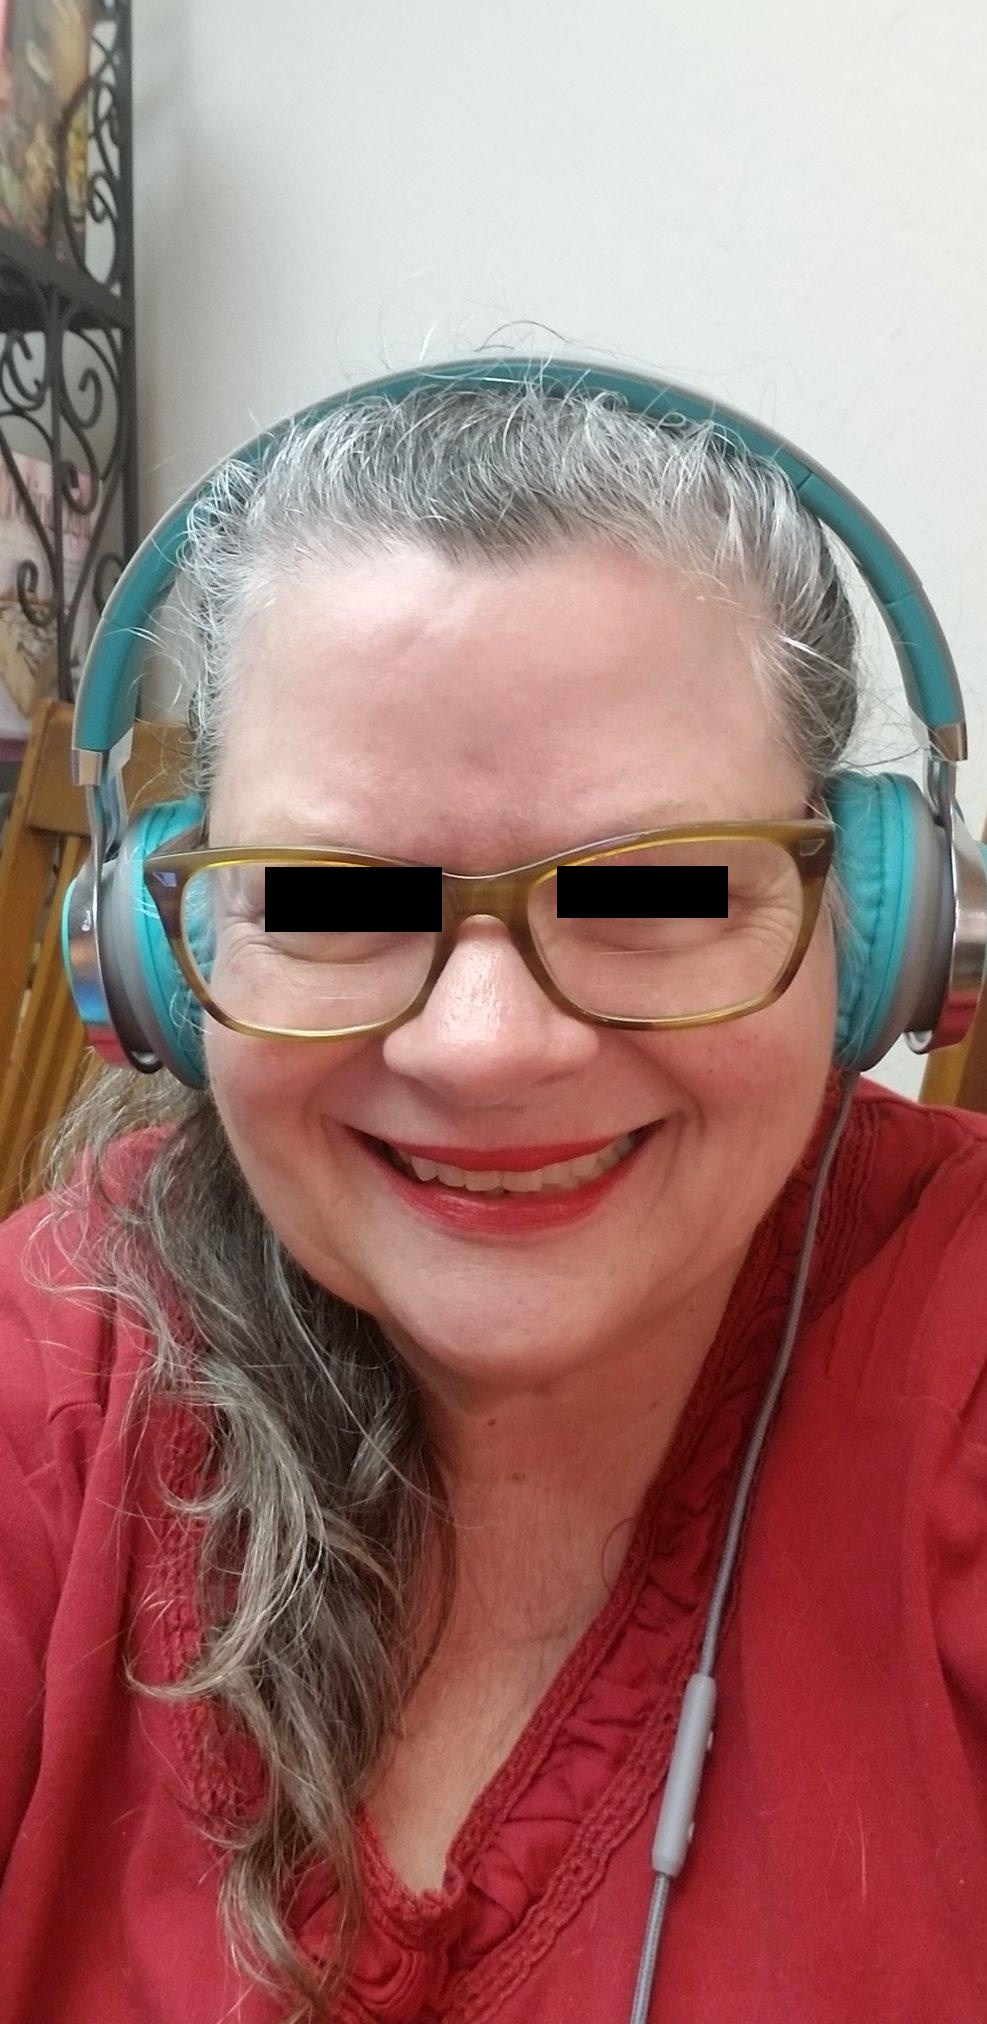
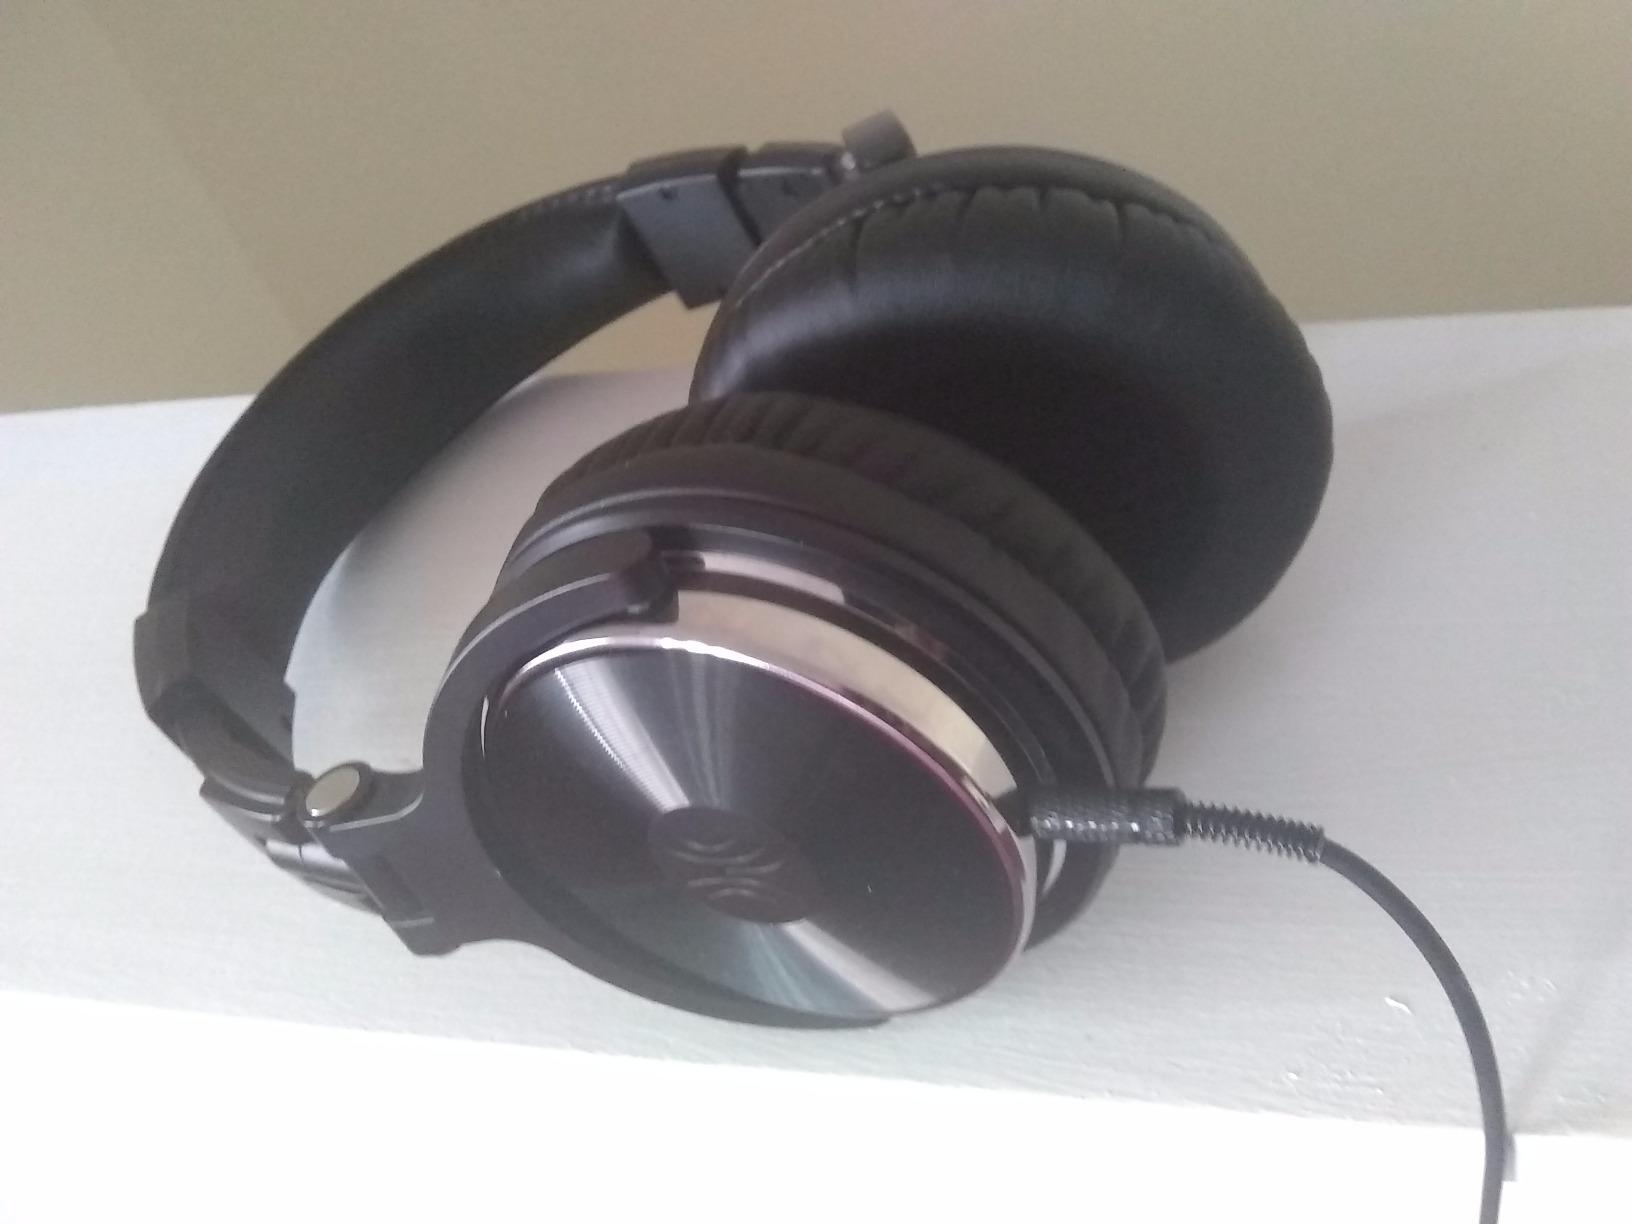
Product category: headphones
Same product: no